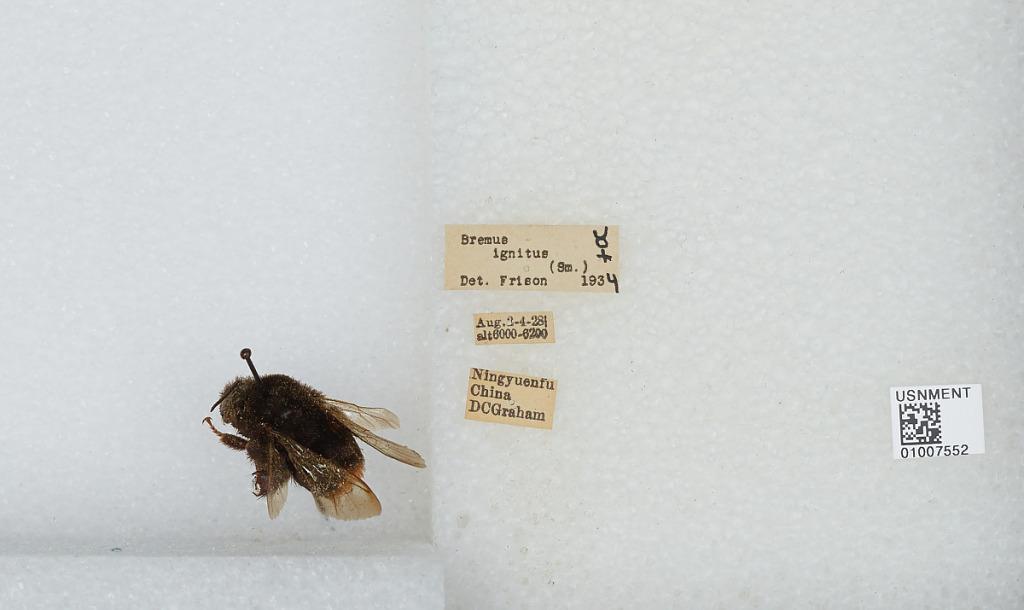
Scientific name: Bombus (Bombus) ignitus Smith
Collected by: D. Graham
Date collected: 1928-8-2
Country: China
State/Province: Sichuan
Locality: Ningyuenfu
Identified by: Frison